Melton South, Victoria

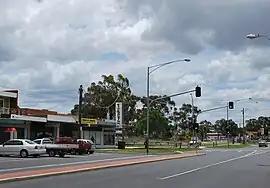
Shopping strip, Exford Road

Melton South is a suburb in Melbourne, Victoria, Australia, west of Melbourne's Central Business District, located within the City of Melton local government area. Melton South recorded a population of 11,362 at the 2021 census.